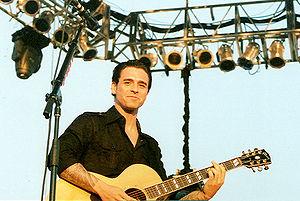
Chris Carrabba en 2005.
Christopher Andrew « Ender » Carrabba est un auteur-compositeur-interprète américain.